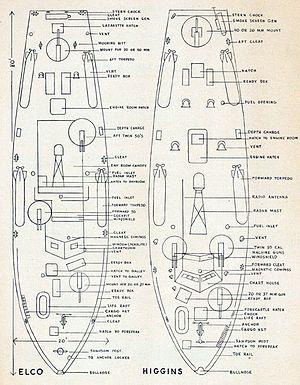
Les PT boats ou vedettes-torpilleurs étaient un type de vedette lance-torpilles, un petit navire rapide utilisé par l'United States Navy durant la Seconde Guerre mondiale pour attaquer les navires de surface de plus grande taille. Le code d'immatriculation « PT » sur la coque, signifie Patrol Torpedo, littéralement « torpilleur de patrouille ». Les flottilles de bateaux PT boat ont été surnommées « la flotte des moustiques ». Les Japonais les appelaient « devil boats ».